History of Tuvalu

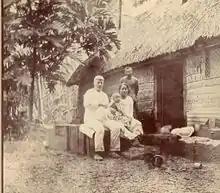
Martin Kleis (1850–1908) with Kotalo Kleis and their son Hans Martin Kleis.

From the late 1880s changes occurred with steamships replacing sailing vessels. Over time the number of competing trading companies diminished, beginning with Ruge's bankruptcy in 1888 followed by the withdrawal of the DHPG from trading in Tuvalu in 1889/90. In 1892 Captain Edward Davis of , reported on trading activities and traders on each of the islands visited. Captain Davis identified the following traders in the Ellice Group: Edmund Duffy (Nanumea); Jack Buckland (Niutao); Harry Nitz (Vaitupu); John (also known as Jack) O'Brien (Funafuti); Alfred Restieaux and Emile Fenisot (Nukufetau); and Martin Kleis (Nui). The 1880s was the time at which the greatest number of palagi traders lived on the atolls. In 1892 the traders either acted as agent for Henderson and Macfarlane, or traded on their own account.